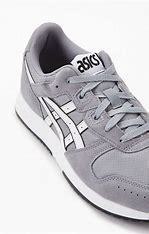
Brand: Asics
Model: Lyte Classic